Renfe Feve

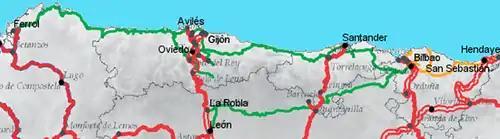
FEVE lines in green, Euskotren Trena in yellow and broad gauge lines in red. Transcantábrico line goes all the way from Hendaye to León and Ferrol.

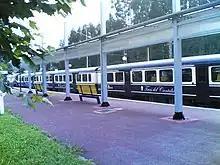
"Transcantábrico" in Liérganes station

An exclusive tourist service operated by FEVE is a long line, the "Transcantábrico", which runs along the entire length of Spain's north coast, and has connected the cities of San Sebastián, Bilbao, Santander, Oviedo and Ferrol to Leon since 1982. Operated as a holiday service, the carriages of the train are furnished with bedrooms, lounges and restaurants and voyages typically last eight days and seven nights.